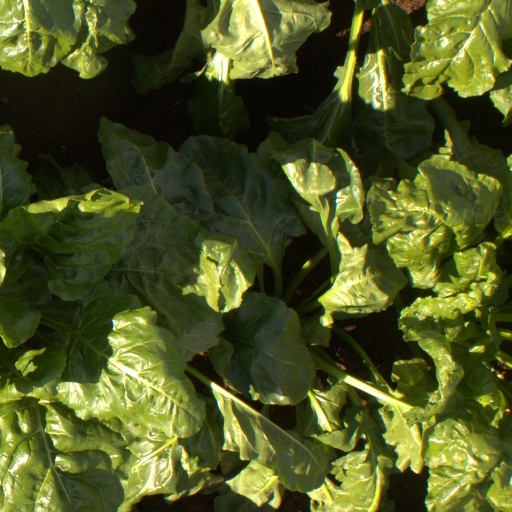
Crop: sugar beet